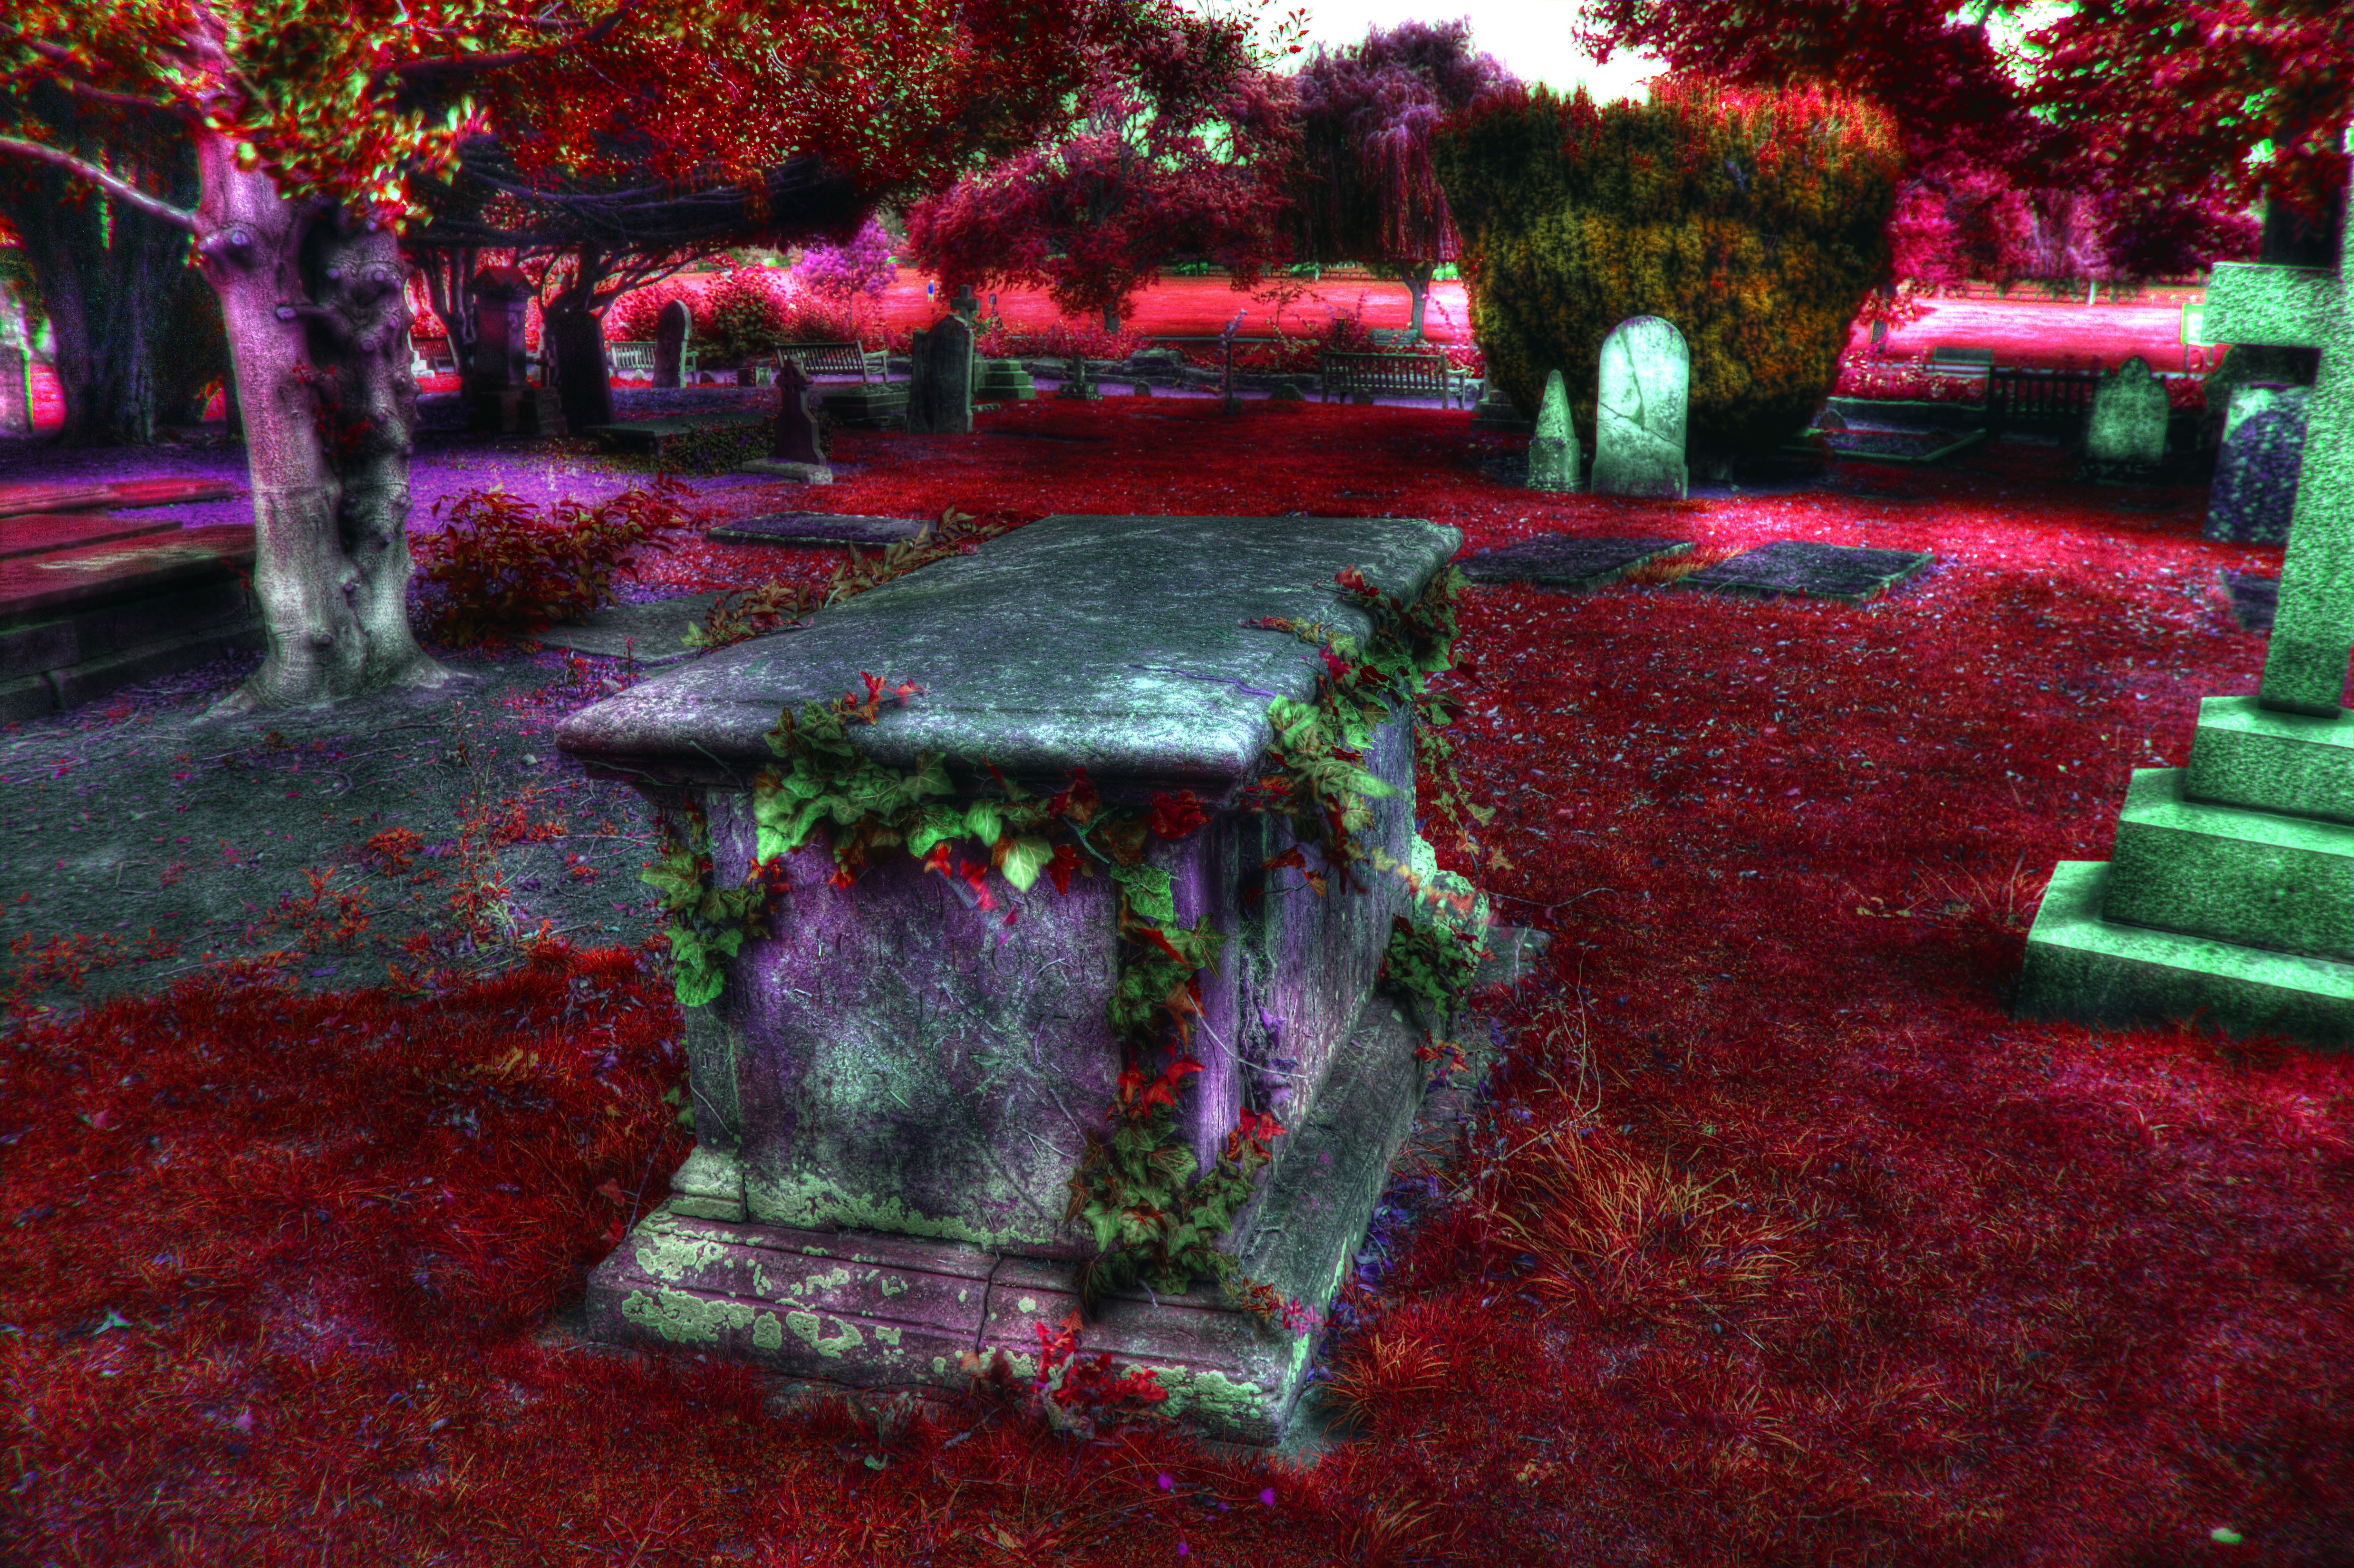
night, lawn, flower, spooky, dark, red, autumn, halloween, holiday, cemetery, dead, tombstone, death, grave, graveyard, scary, fear, creepy, horror, tomb, haunted, october, evil, screenshot